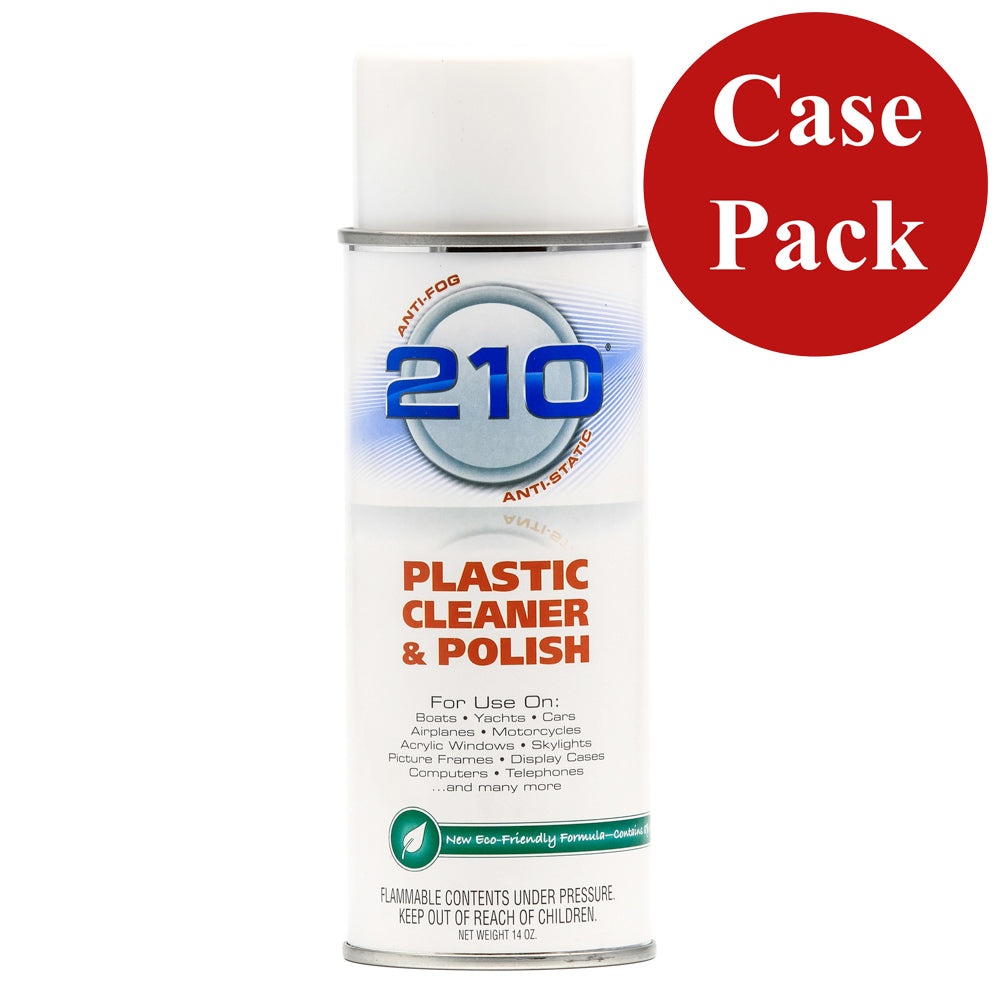
Camco 210 Plastic Cleaner Polish - 14oz Spray - Case of 12 [40934CASE]
Brand: Camco
210 Plastic Cleaner Polish - 14oz Spray - Case of 12 The professionals' choice for protecting and maintaining isinglass, plexiglas and vinyl. Anti-static, anti-fog and non-streaking. 210 Plastic Cleaner/Polish seals the pores in all plastics, leaving a protective coating with UV inhibitors to prevent browning and hardening. Provides plastics with a clear, lustrous look. Specifications: Type: Plastic Box Dimensions: 3"H x 3"W x 8"L WT: 14.4 lbs
Category: Home & Garden > Household Supplies > Household Cleaning Supplies > Household Cleaning Products > Glass & Surface Cleaners > Multi-surface Cleaners